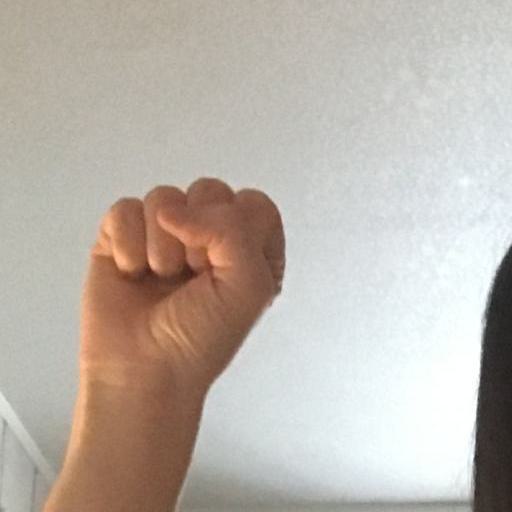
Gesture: fist